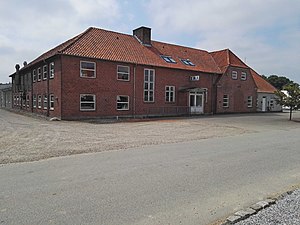
Strandelhjørn
Den tidligere skole, nu virksomhed
Strandelhjørns tidligere skole, der nu huser IBI-International Bag Industry A/S
Strandelhjørn er en landsby i Sønderjylland med 78 indbyggere, beliggende 16 km øst for Toftlund, 20 km nordvest for Aabenraa, 13 km syd for Vojens og 21 km sydvest for Haderslev. Den hører til Haderslev Kommune og ligger i Region Syddanmark. I 1970-2006 hørte Strandelhjørn til Nørre-Rangstrup Kommune.